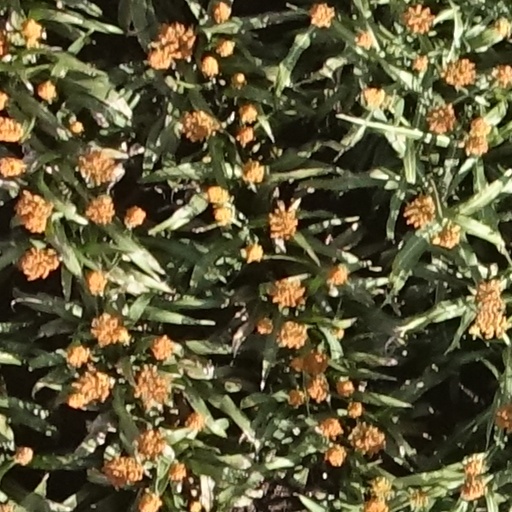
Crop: sorghum